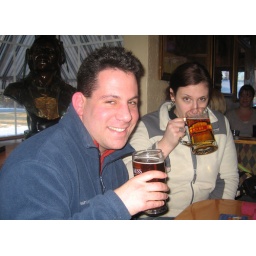
seth and i, after building a habitat house for 8 hours in below freezing weather.